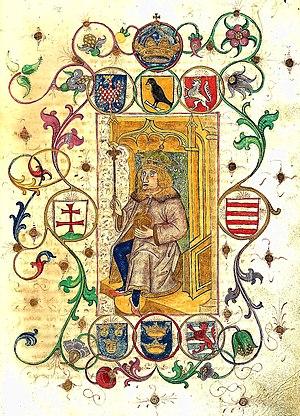
Jean Corvin, né le 2 avril 1473 à Buda, fils illégitime de Matthias Corvin, roi de Hongrie et de Barbara Edelpeck, mort le 12 octobre 1504, fut comte Hunyadi, duc de Slavonie, d'Opava, de Głubczyce et de Głogów, prince de Liptó, roi de Bosnie de 1495 à 1499, et de 1498 à sa mort en 1504 Ban de Croatie et Slavonie.
Cette page concerne l'année 1458 du calendrier julien.
Mathias Corvin Iᵉʳ, dit le Juste, né le 23 février 1443 à Kolozsvár en Transylvanie, aujourd'hui Cluj-Napoca et mort à Vienne le 6 avril 1490 fut l'un des plus grands rois de Hongrie, régnant du 23 novembre 1458 au 6 avril 1490. Prince humaniste, diplomate habile et excellent tacticien, il perfectionna les tactiques de cavalerie avec la création des hussards noirs, mais, faute de descendance légitime, son empire ne lui survécut pas et fut partagé à sa mort entre la couronne d'Autriche et l'Empire ottoman.